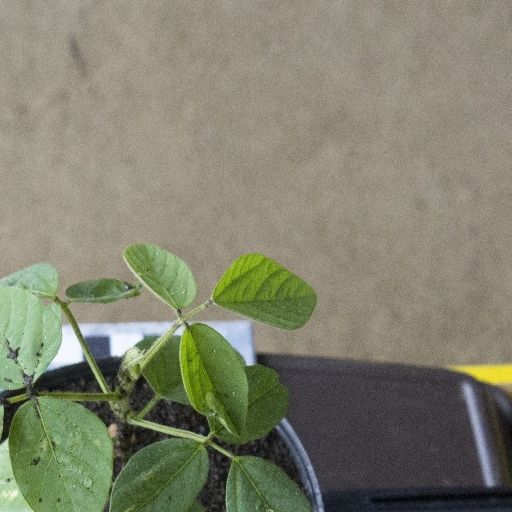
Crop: soybean